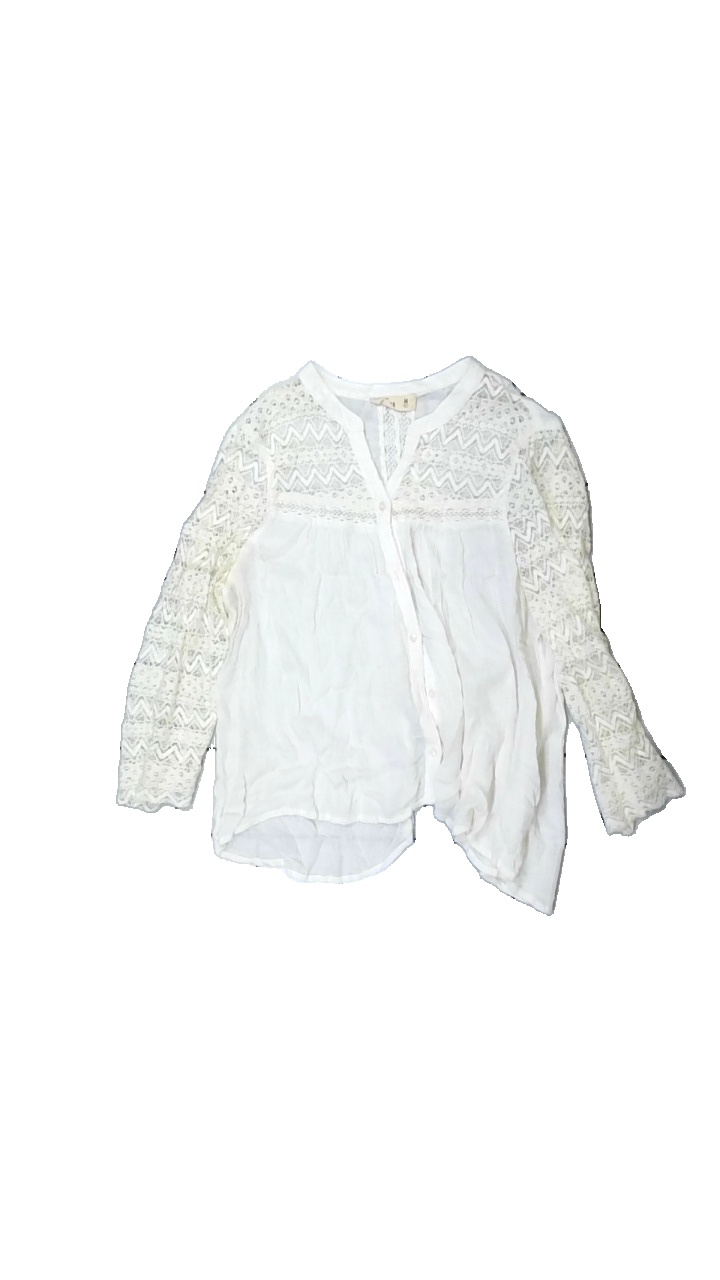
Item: Blouse (Ladies)
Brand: Hollister (abercomb & Fitch)
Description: vit blus med spets armar, nopprig
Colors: White
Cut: Regular
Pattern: Lace
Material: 100% viscose
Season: All
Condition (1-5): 2
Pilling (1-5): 2
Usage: Recycle
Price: <50